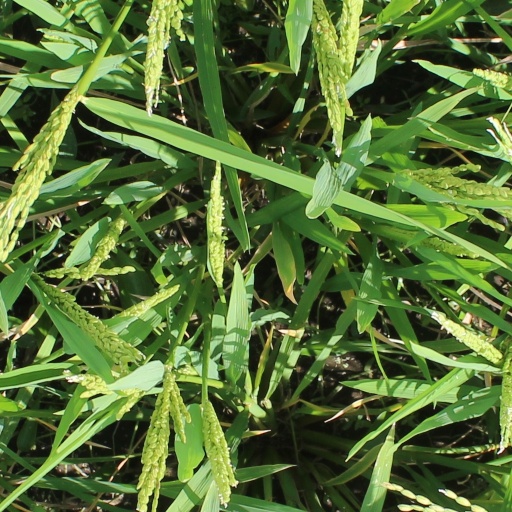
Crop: rice